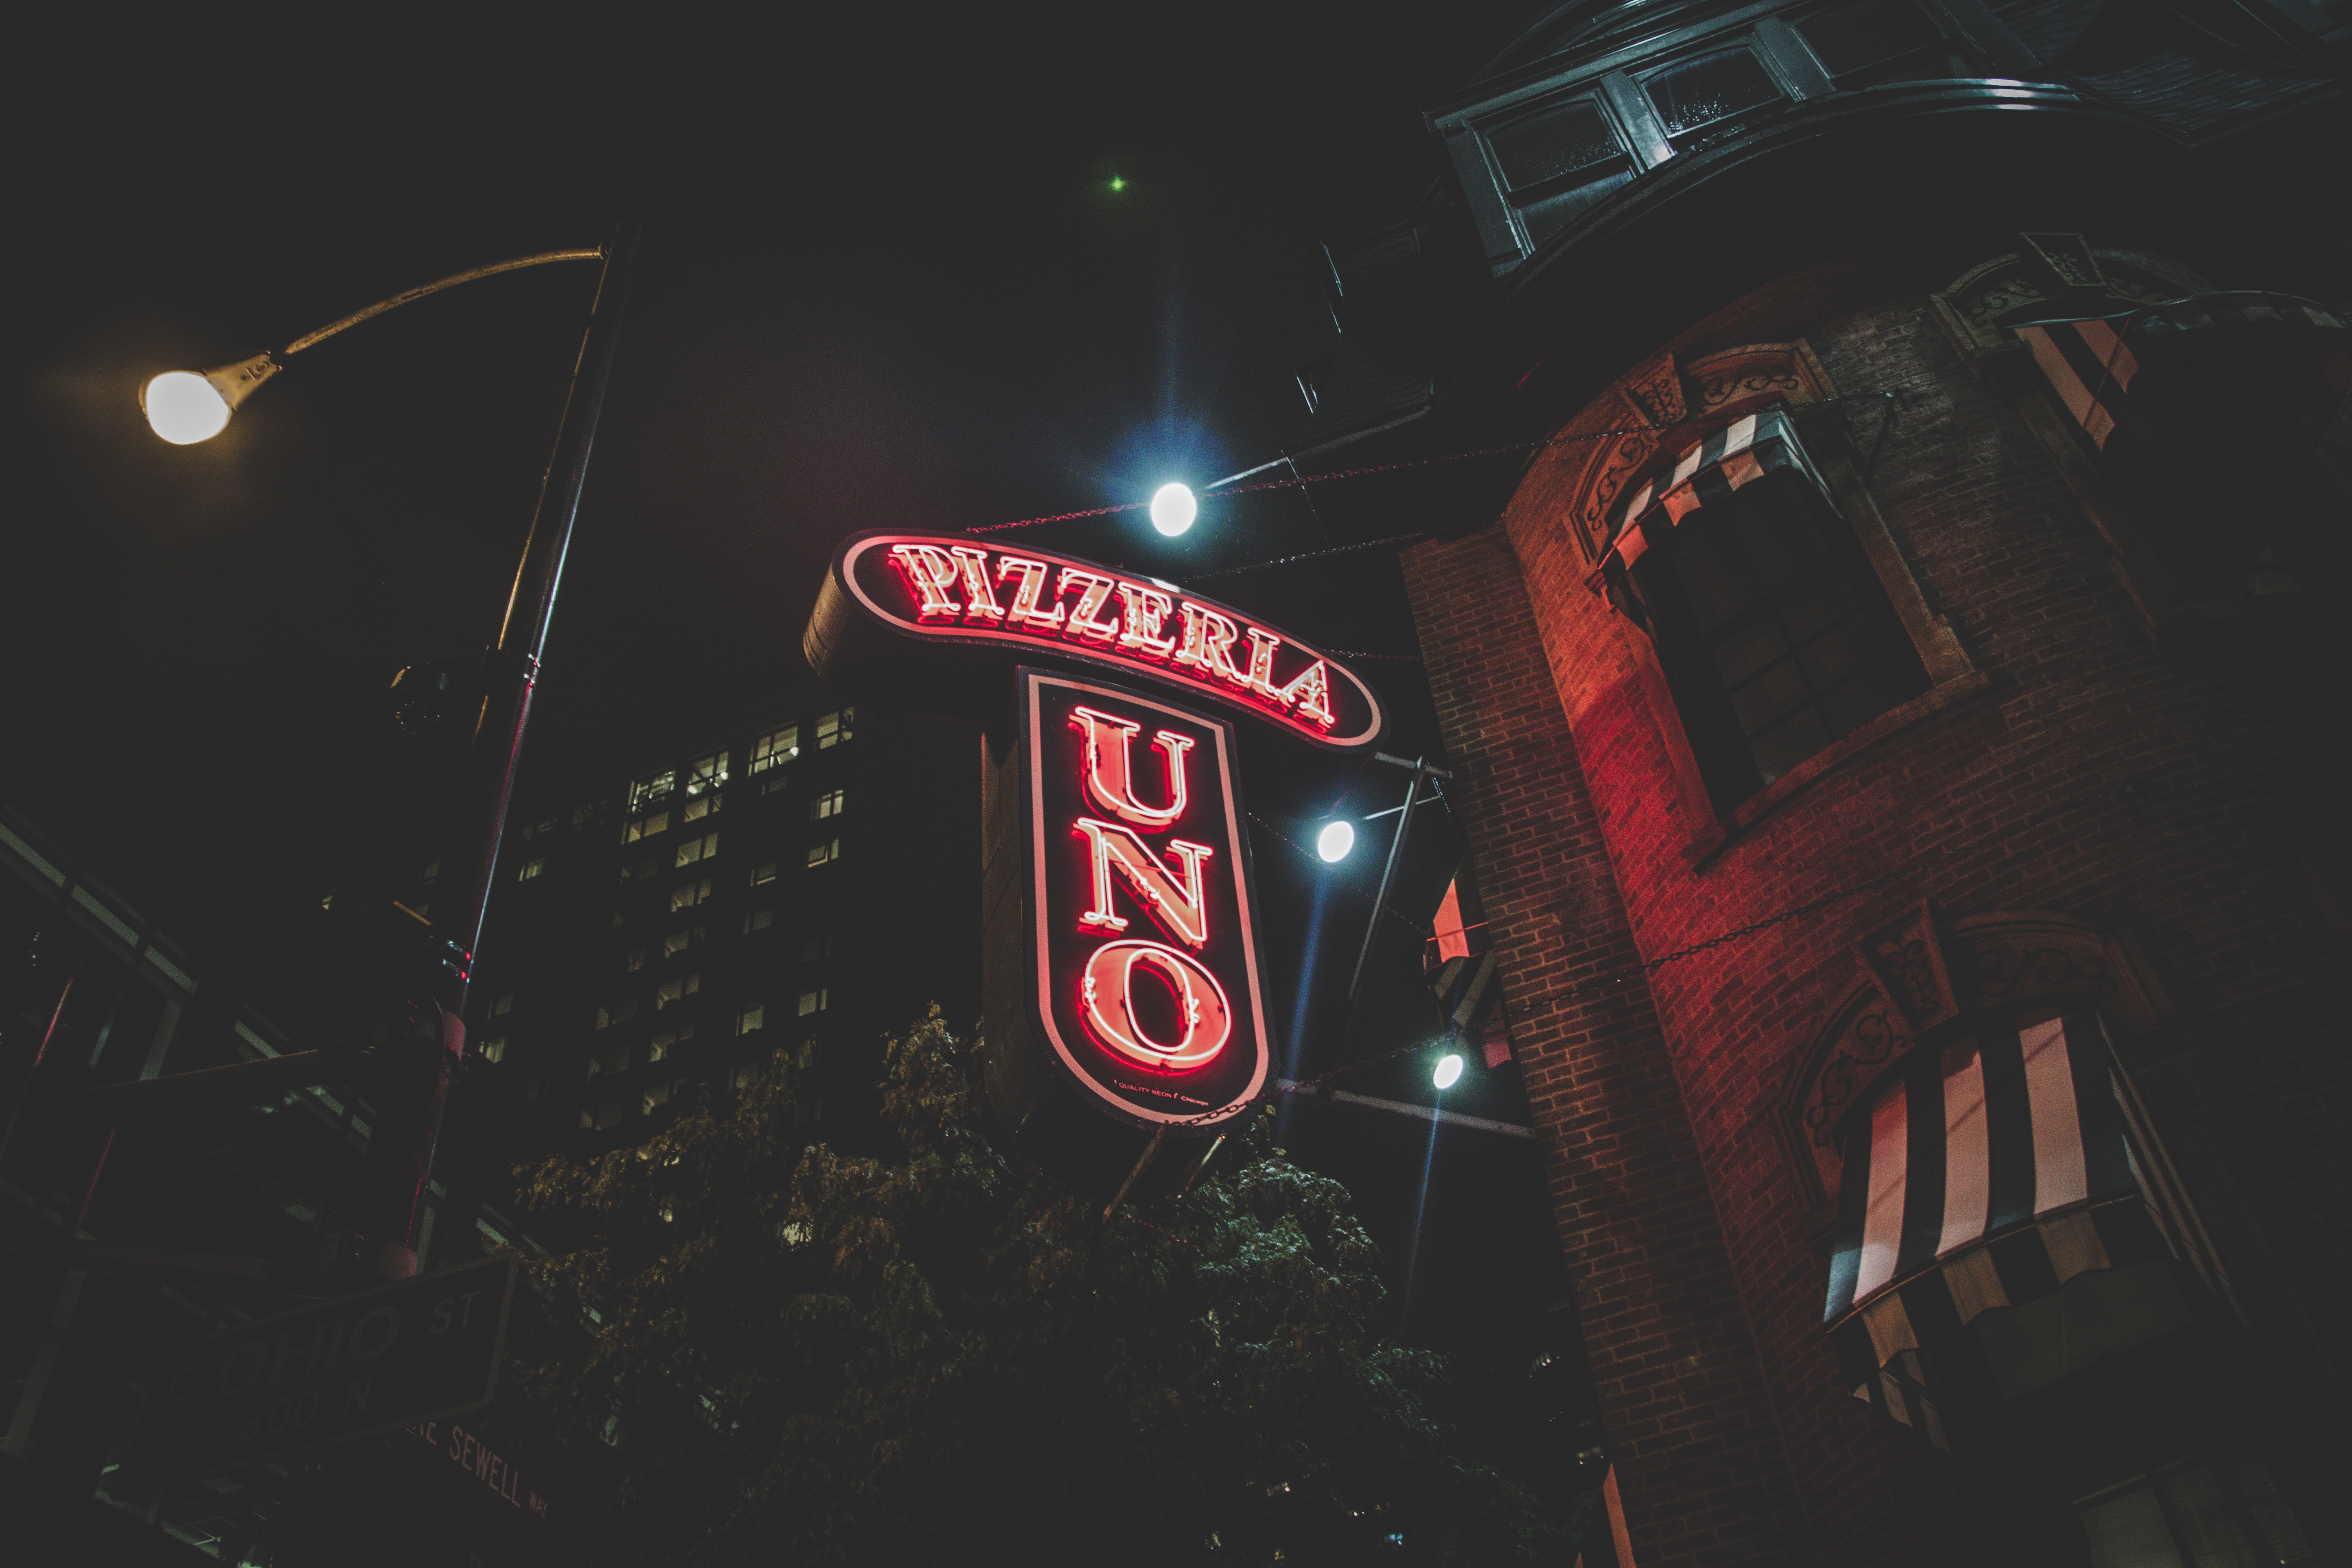
light, night, red, drink, darkness, signage, neon, neon sign, font, shape, screenshot, computer wallpaper